Charvet Place Vendôme

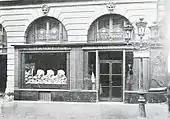
Photo (1909) of the store at 25, place Vendôme

The store was initially located on the rue de Richelieu, at n° 103 and later at n° 93.